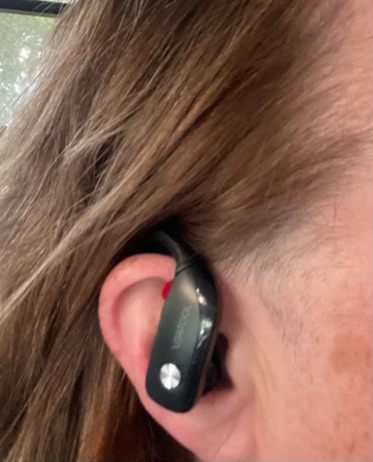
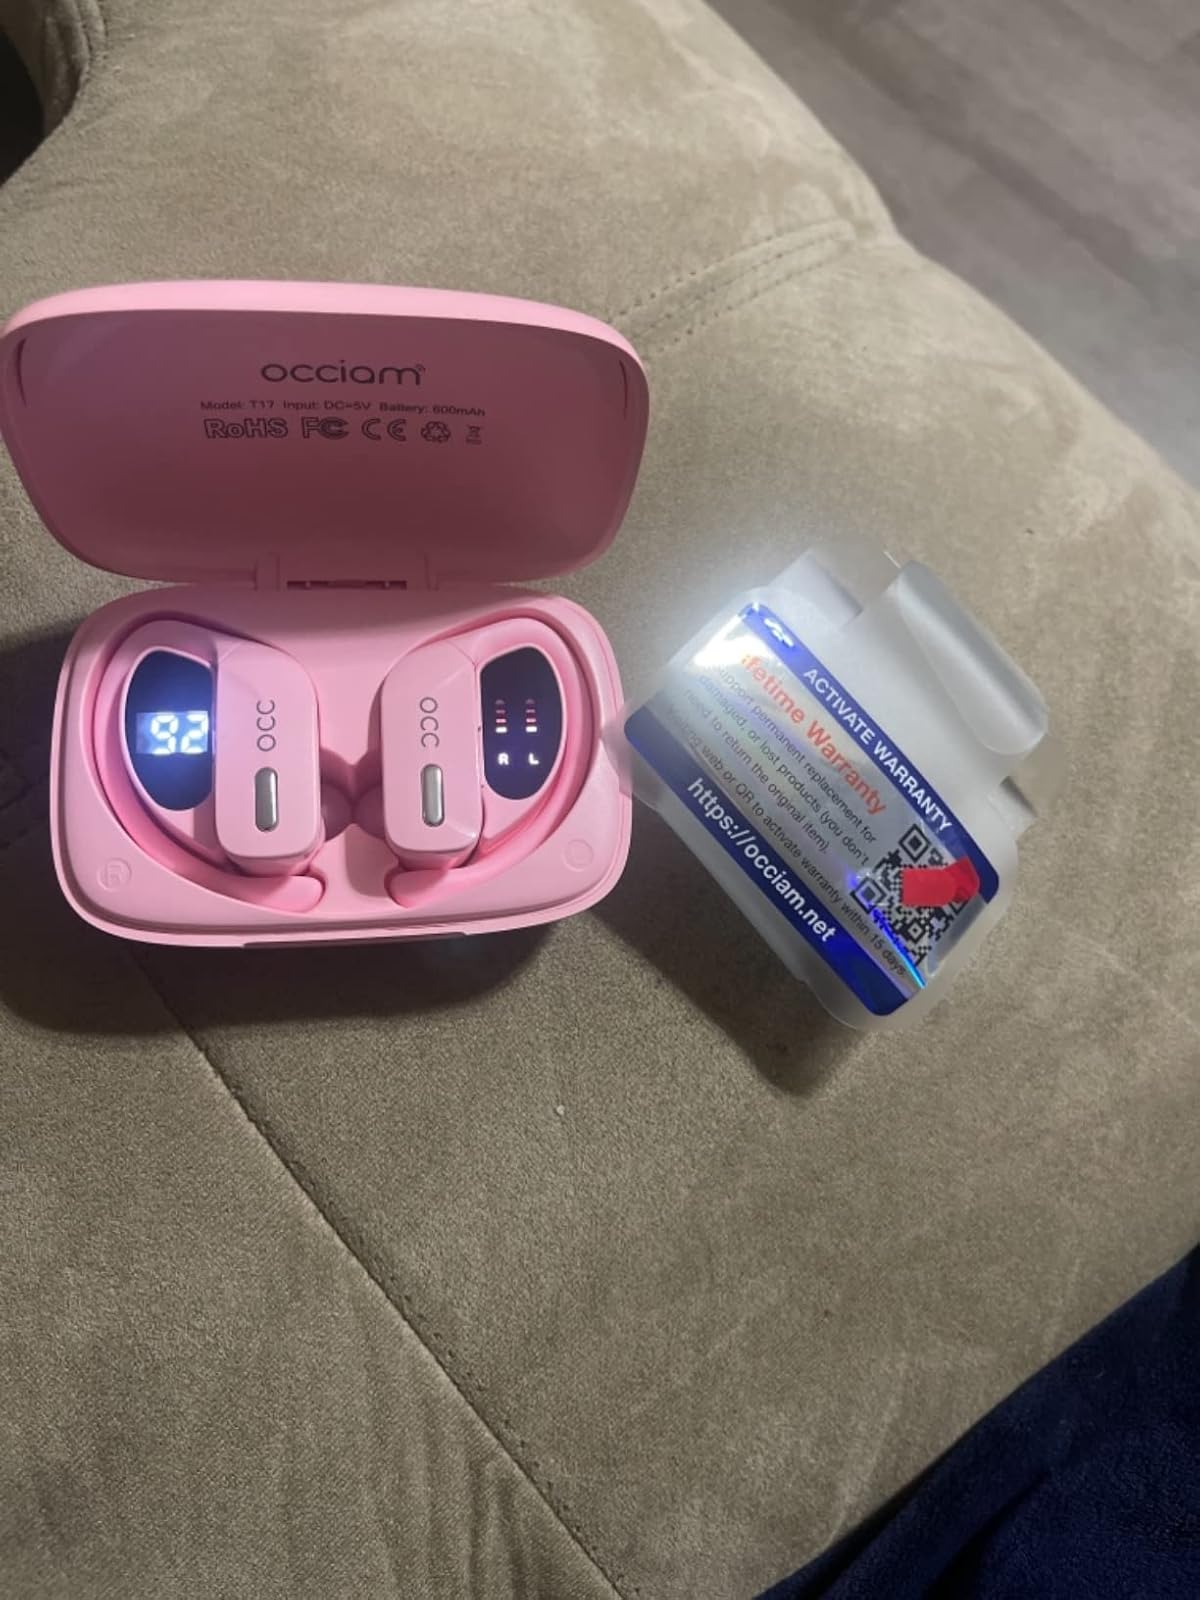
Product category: earbuds
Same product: no